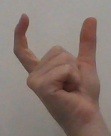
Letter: nun